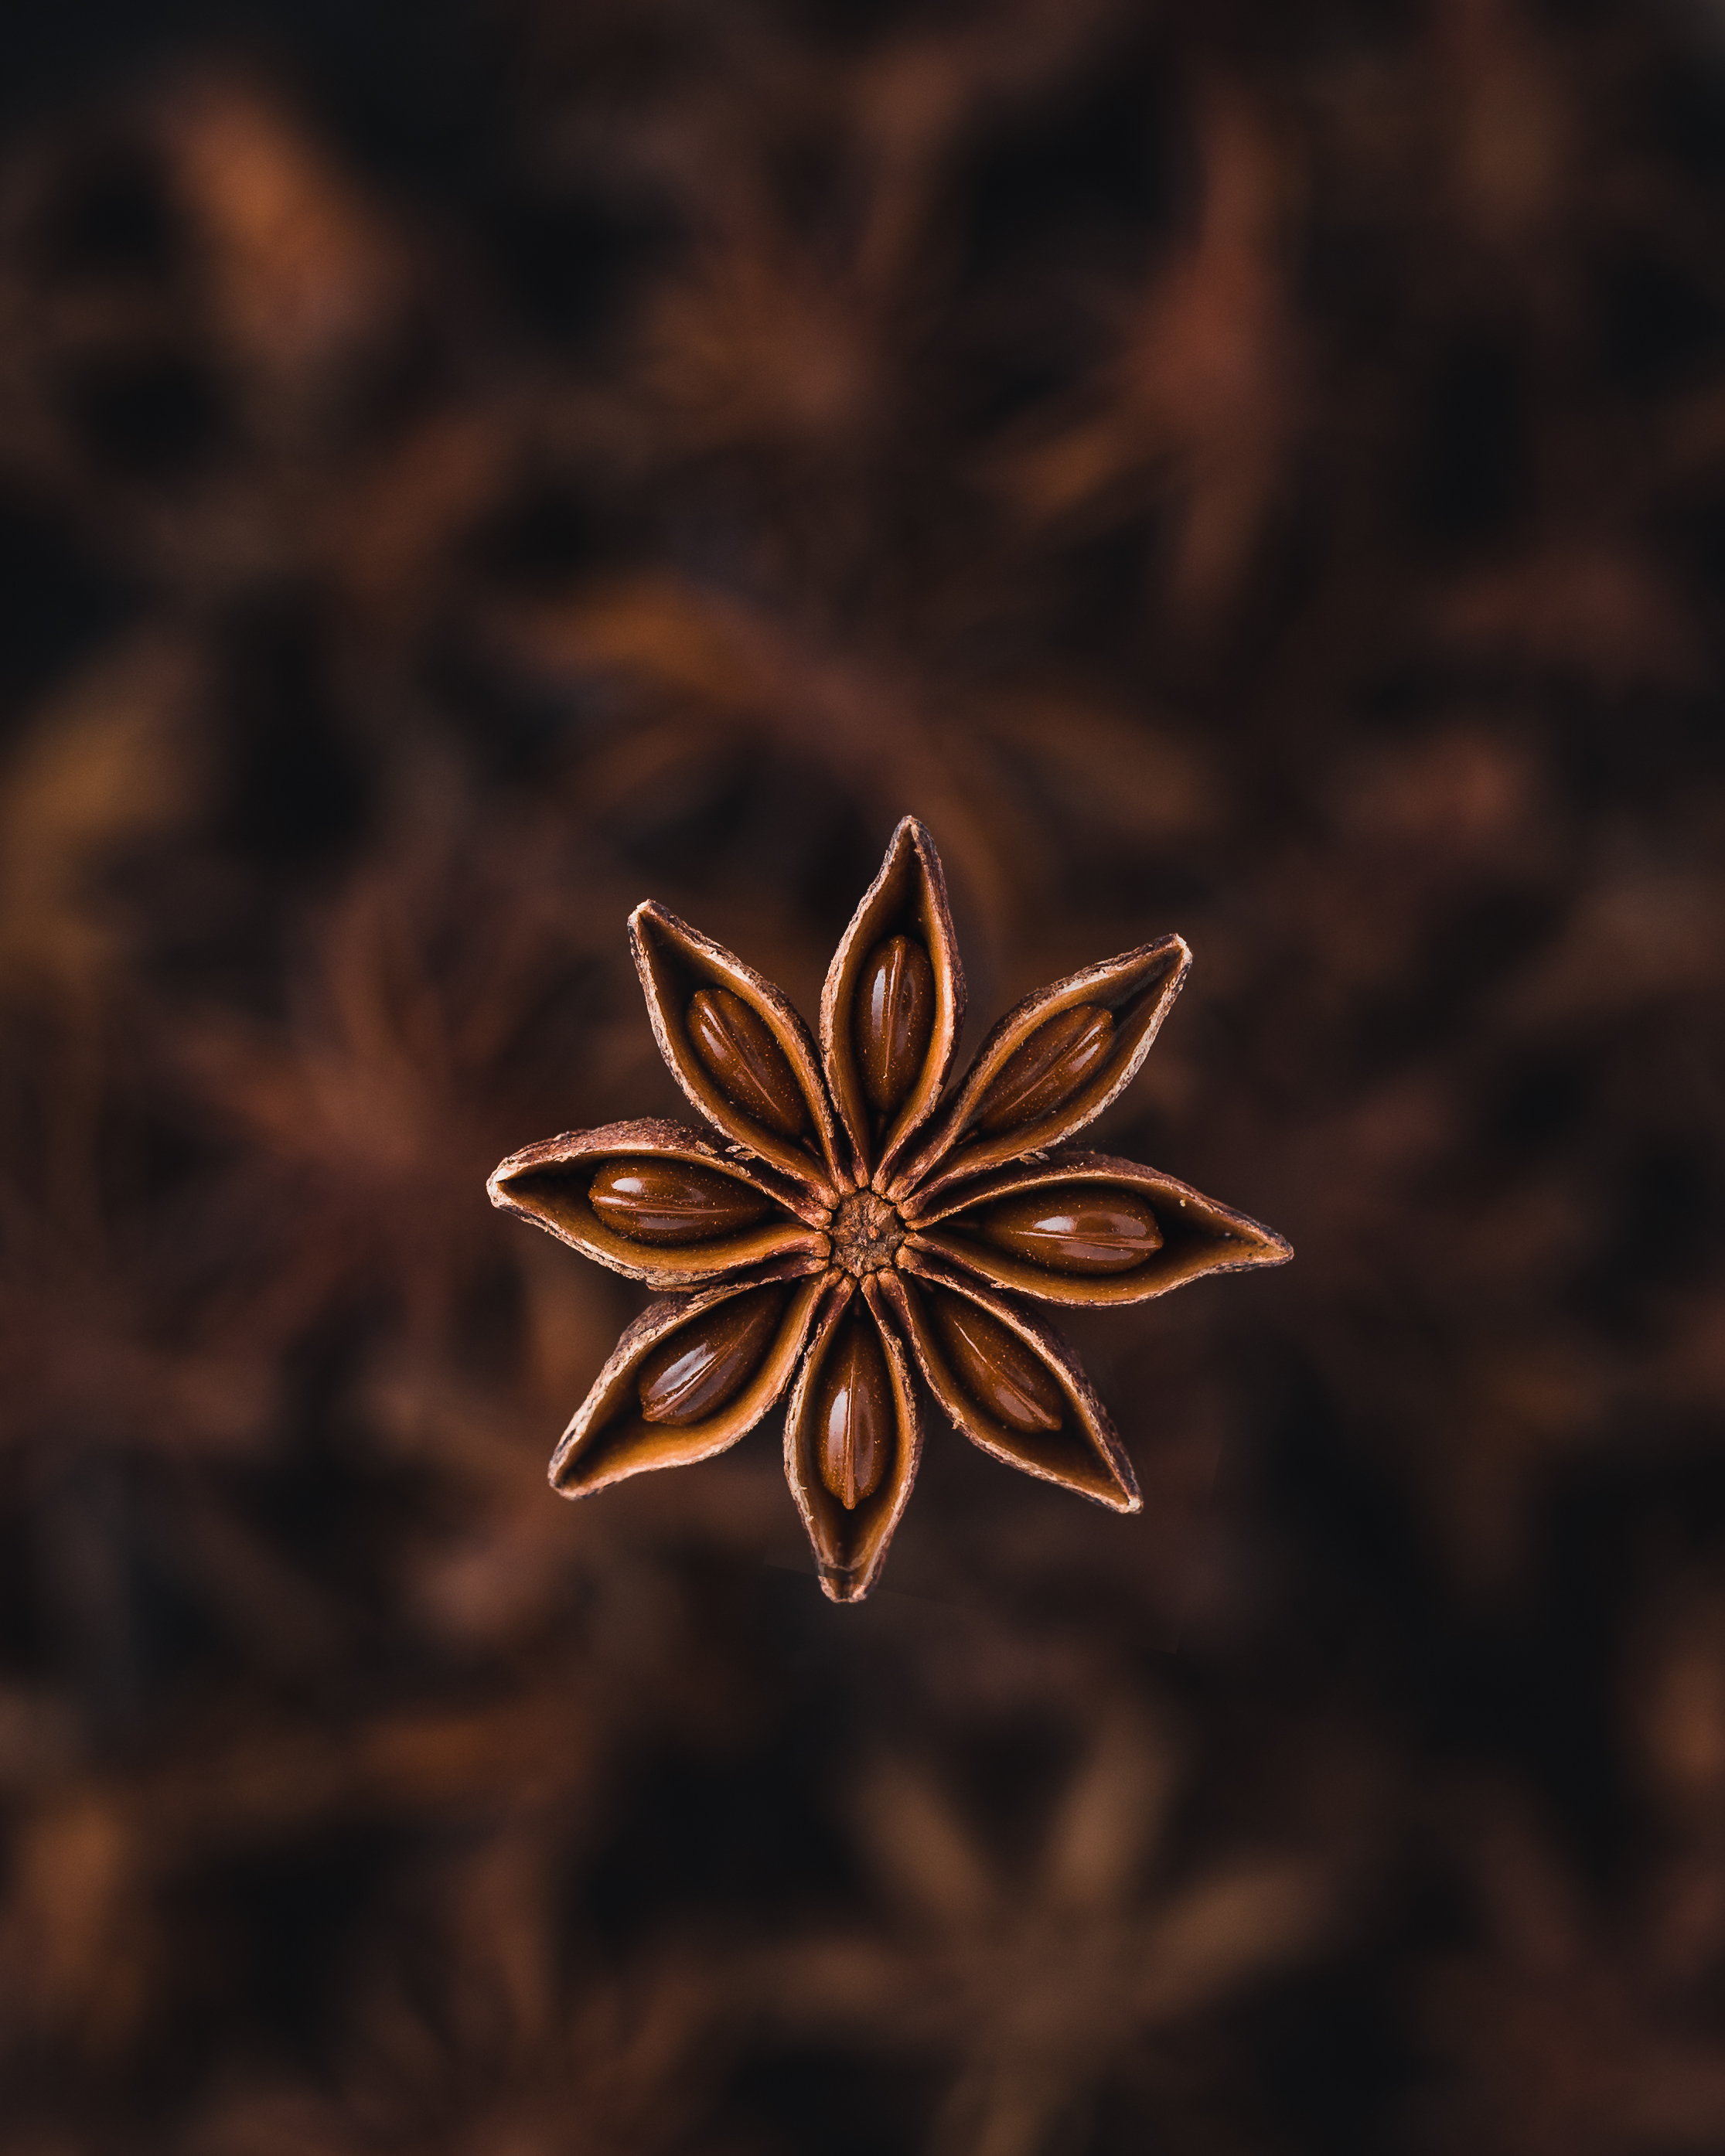
plant, star anise, flower, anise, wildflower, metal, still life photography